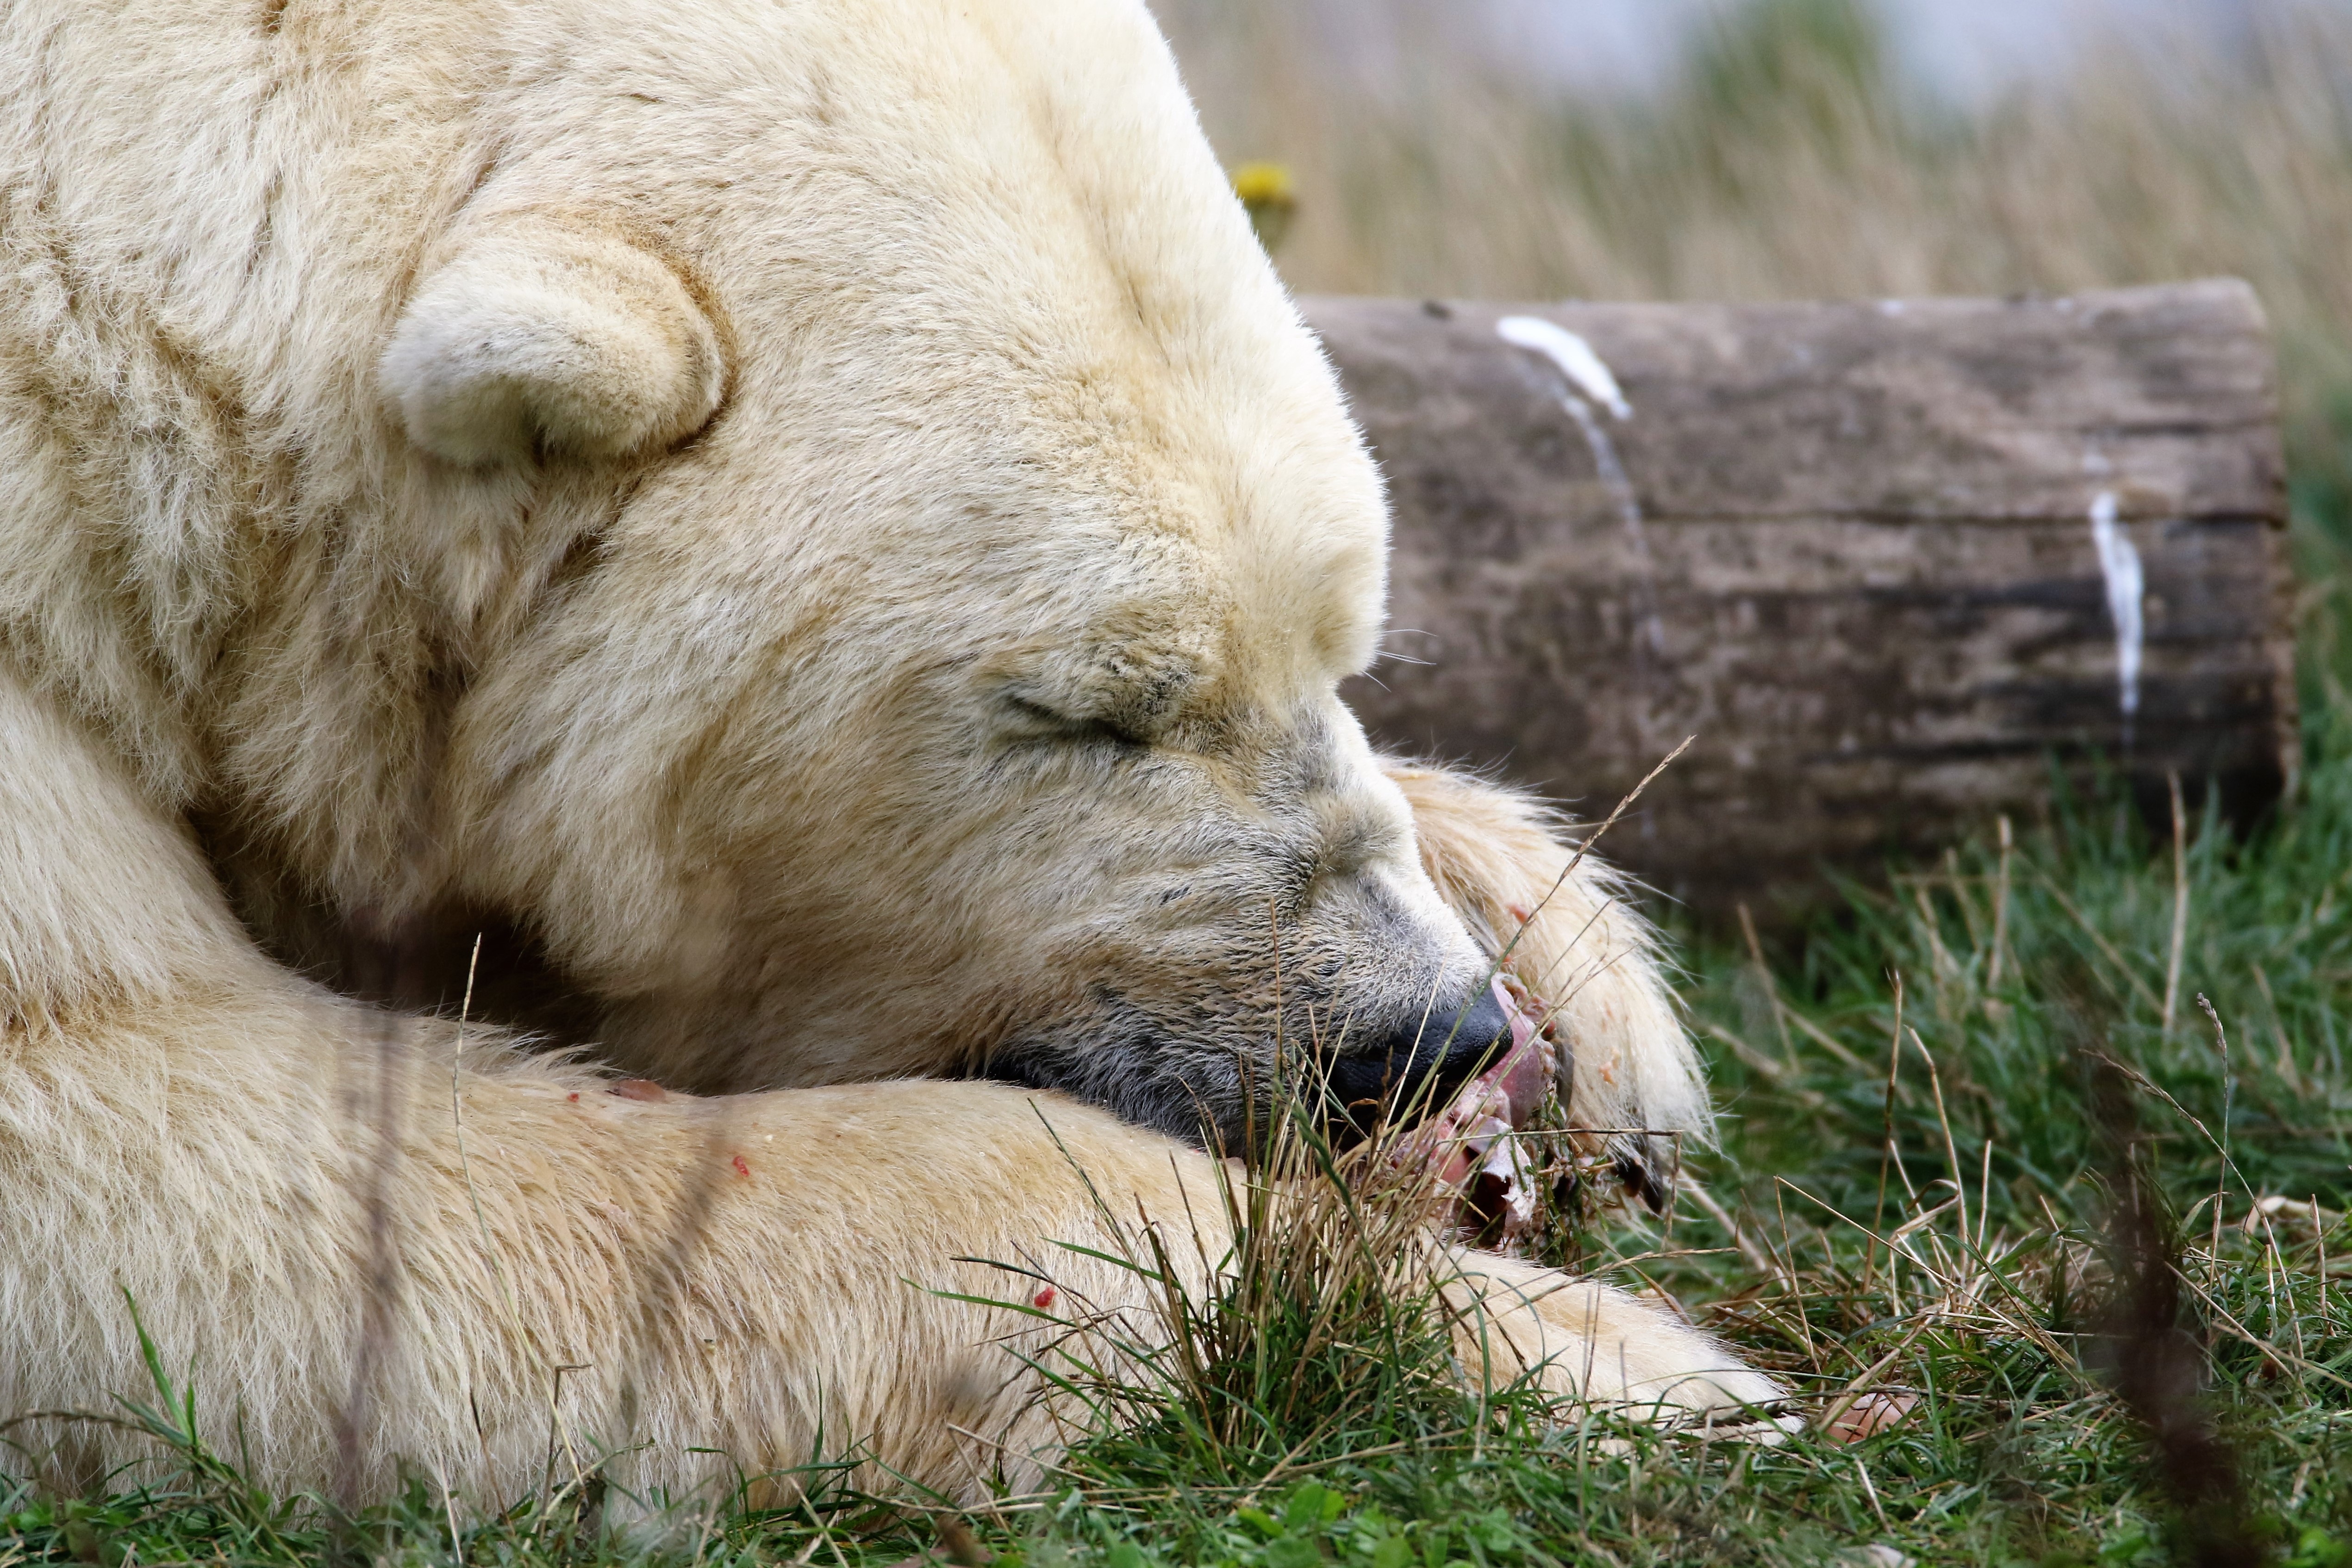
nature, snow, cold, winter, white, animal, bear, wildlife, wild, ice, zoo, fur, mammal, predator, arctic, fauna, lion, polar bear, brown bear, polar, outdoors, north, furry, endangered, vertebrate, northern, carnivore, grizzly bear, dog breed group